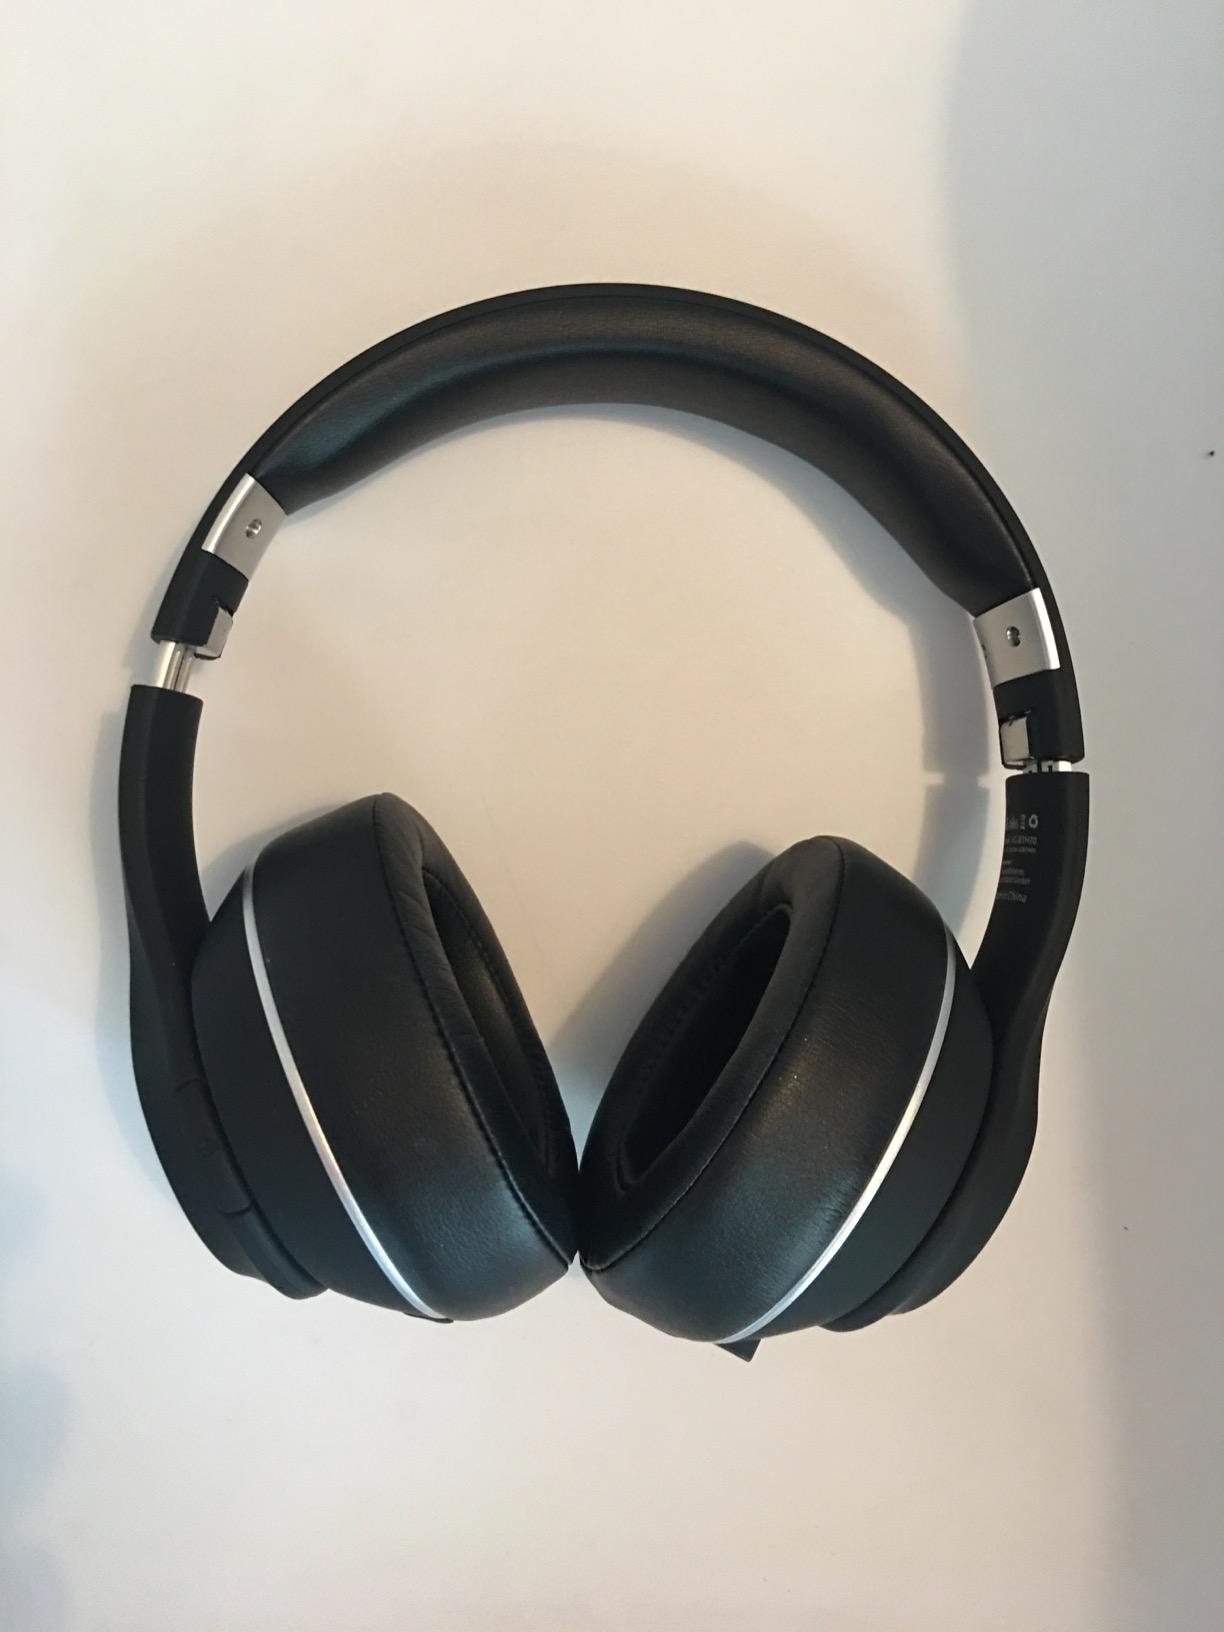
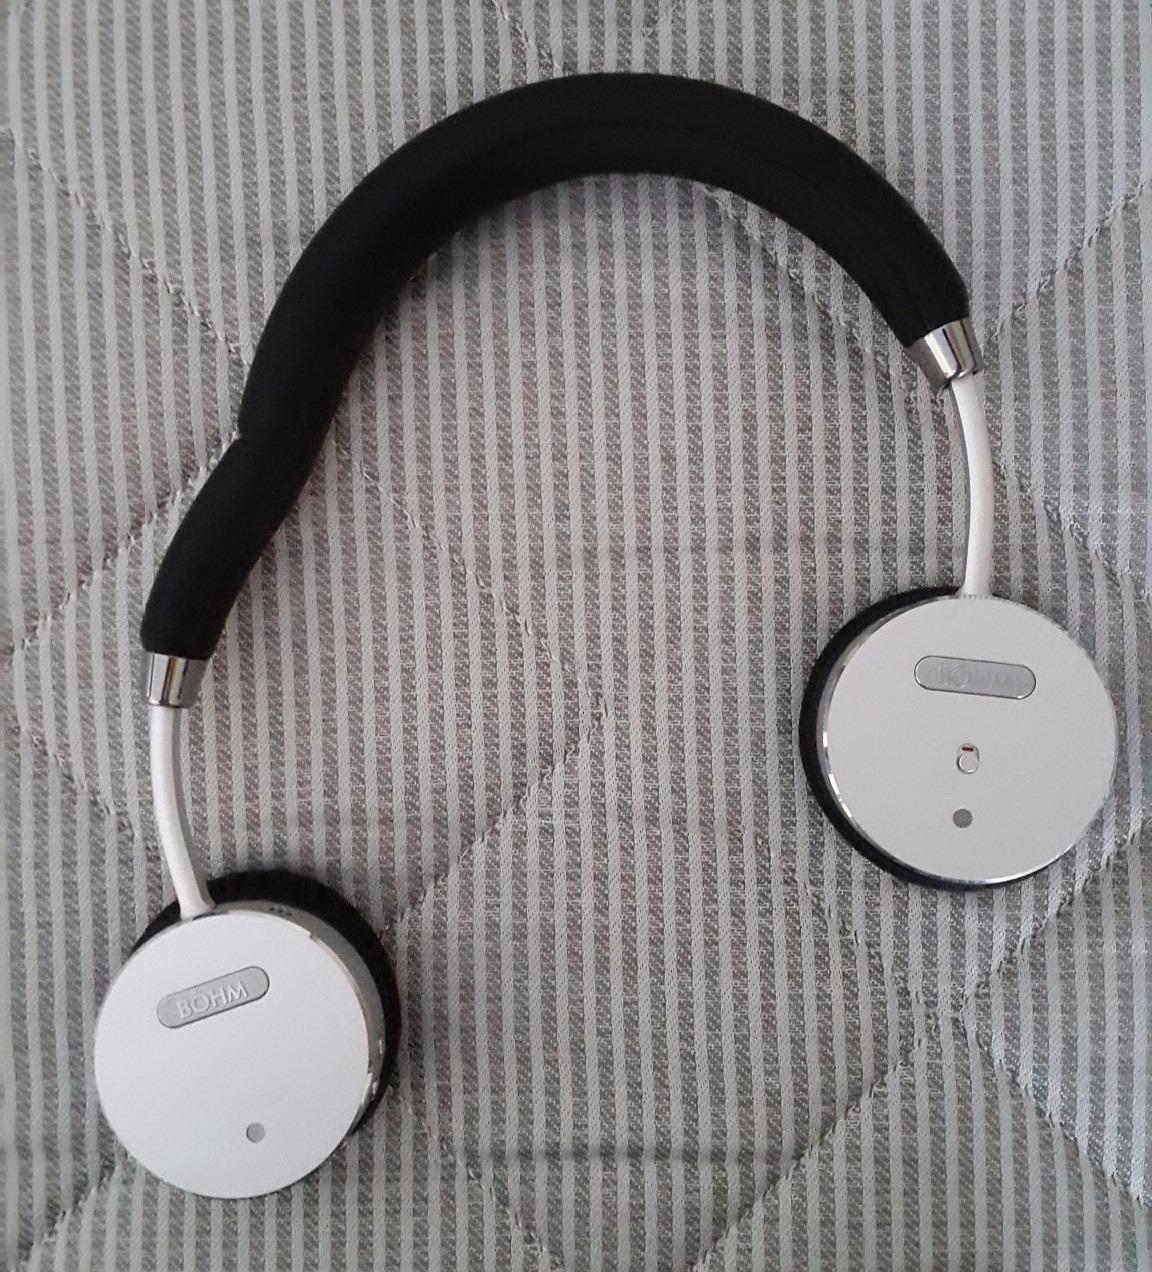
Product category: headphones
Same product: no